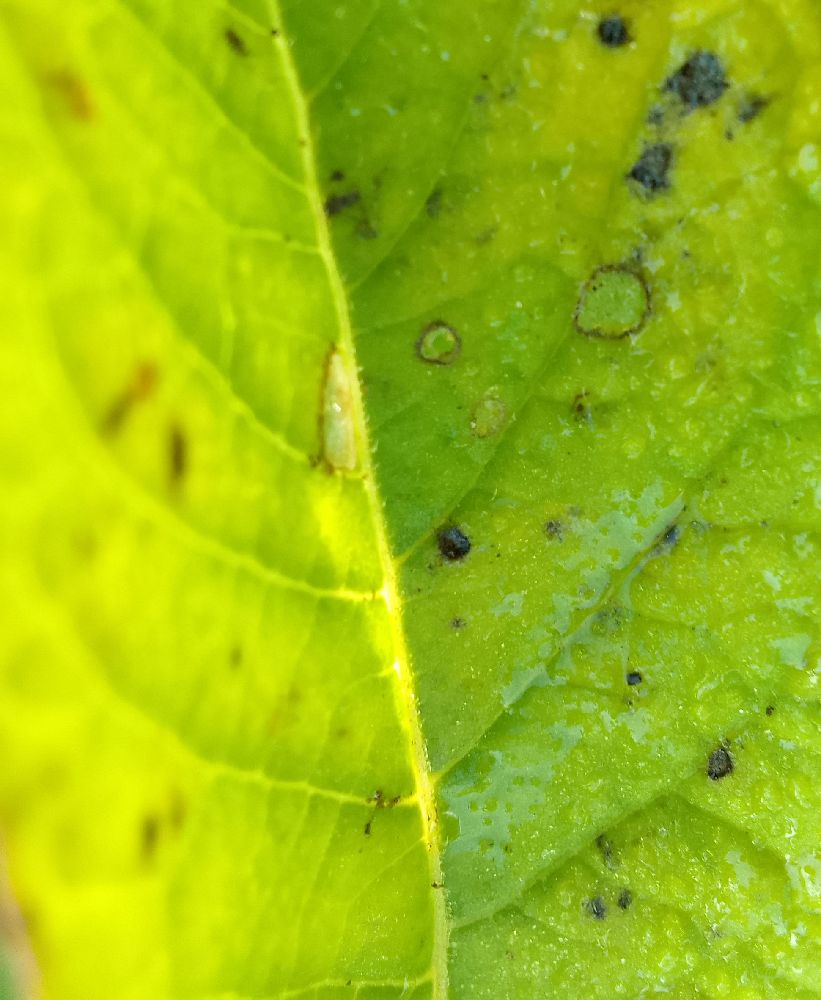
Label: Early blight